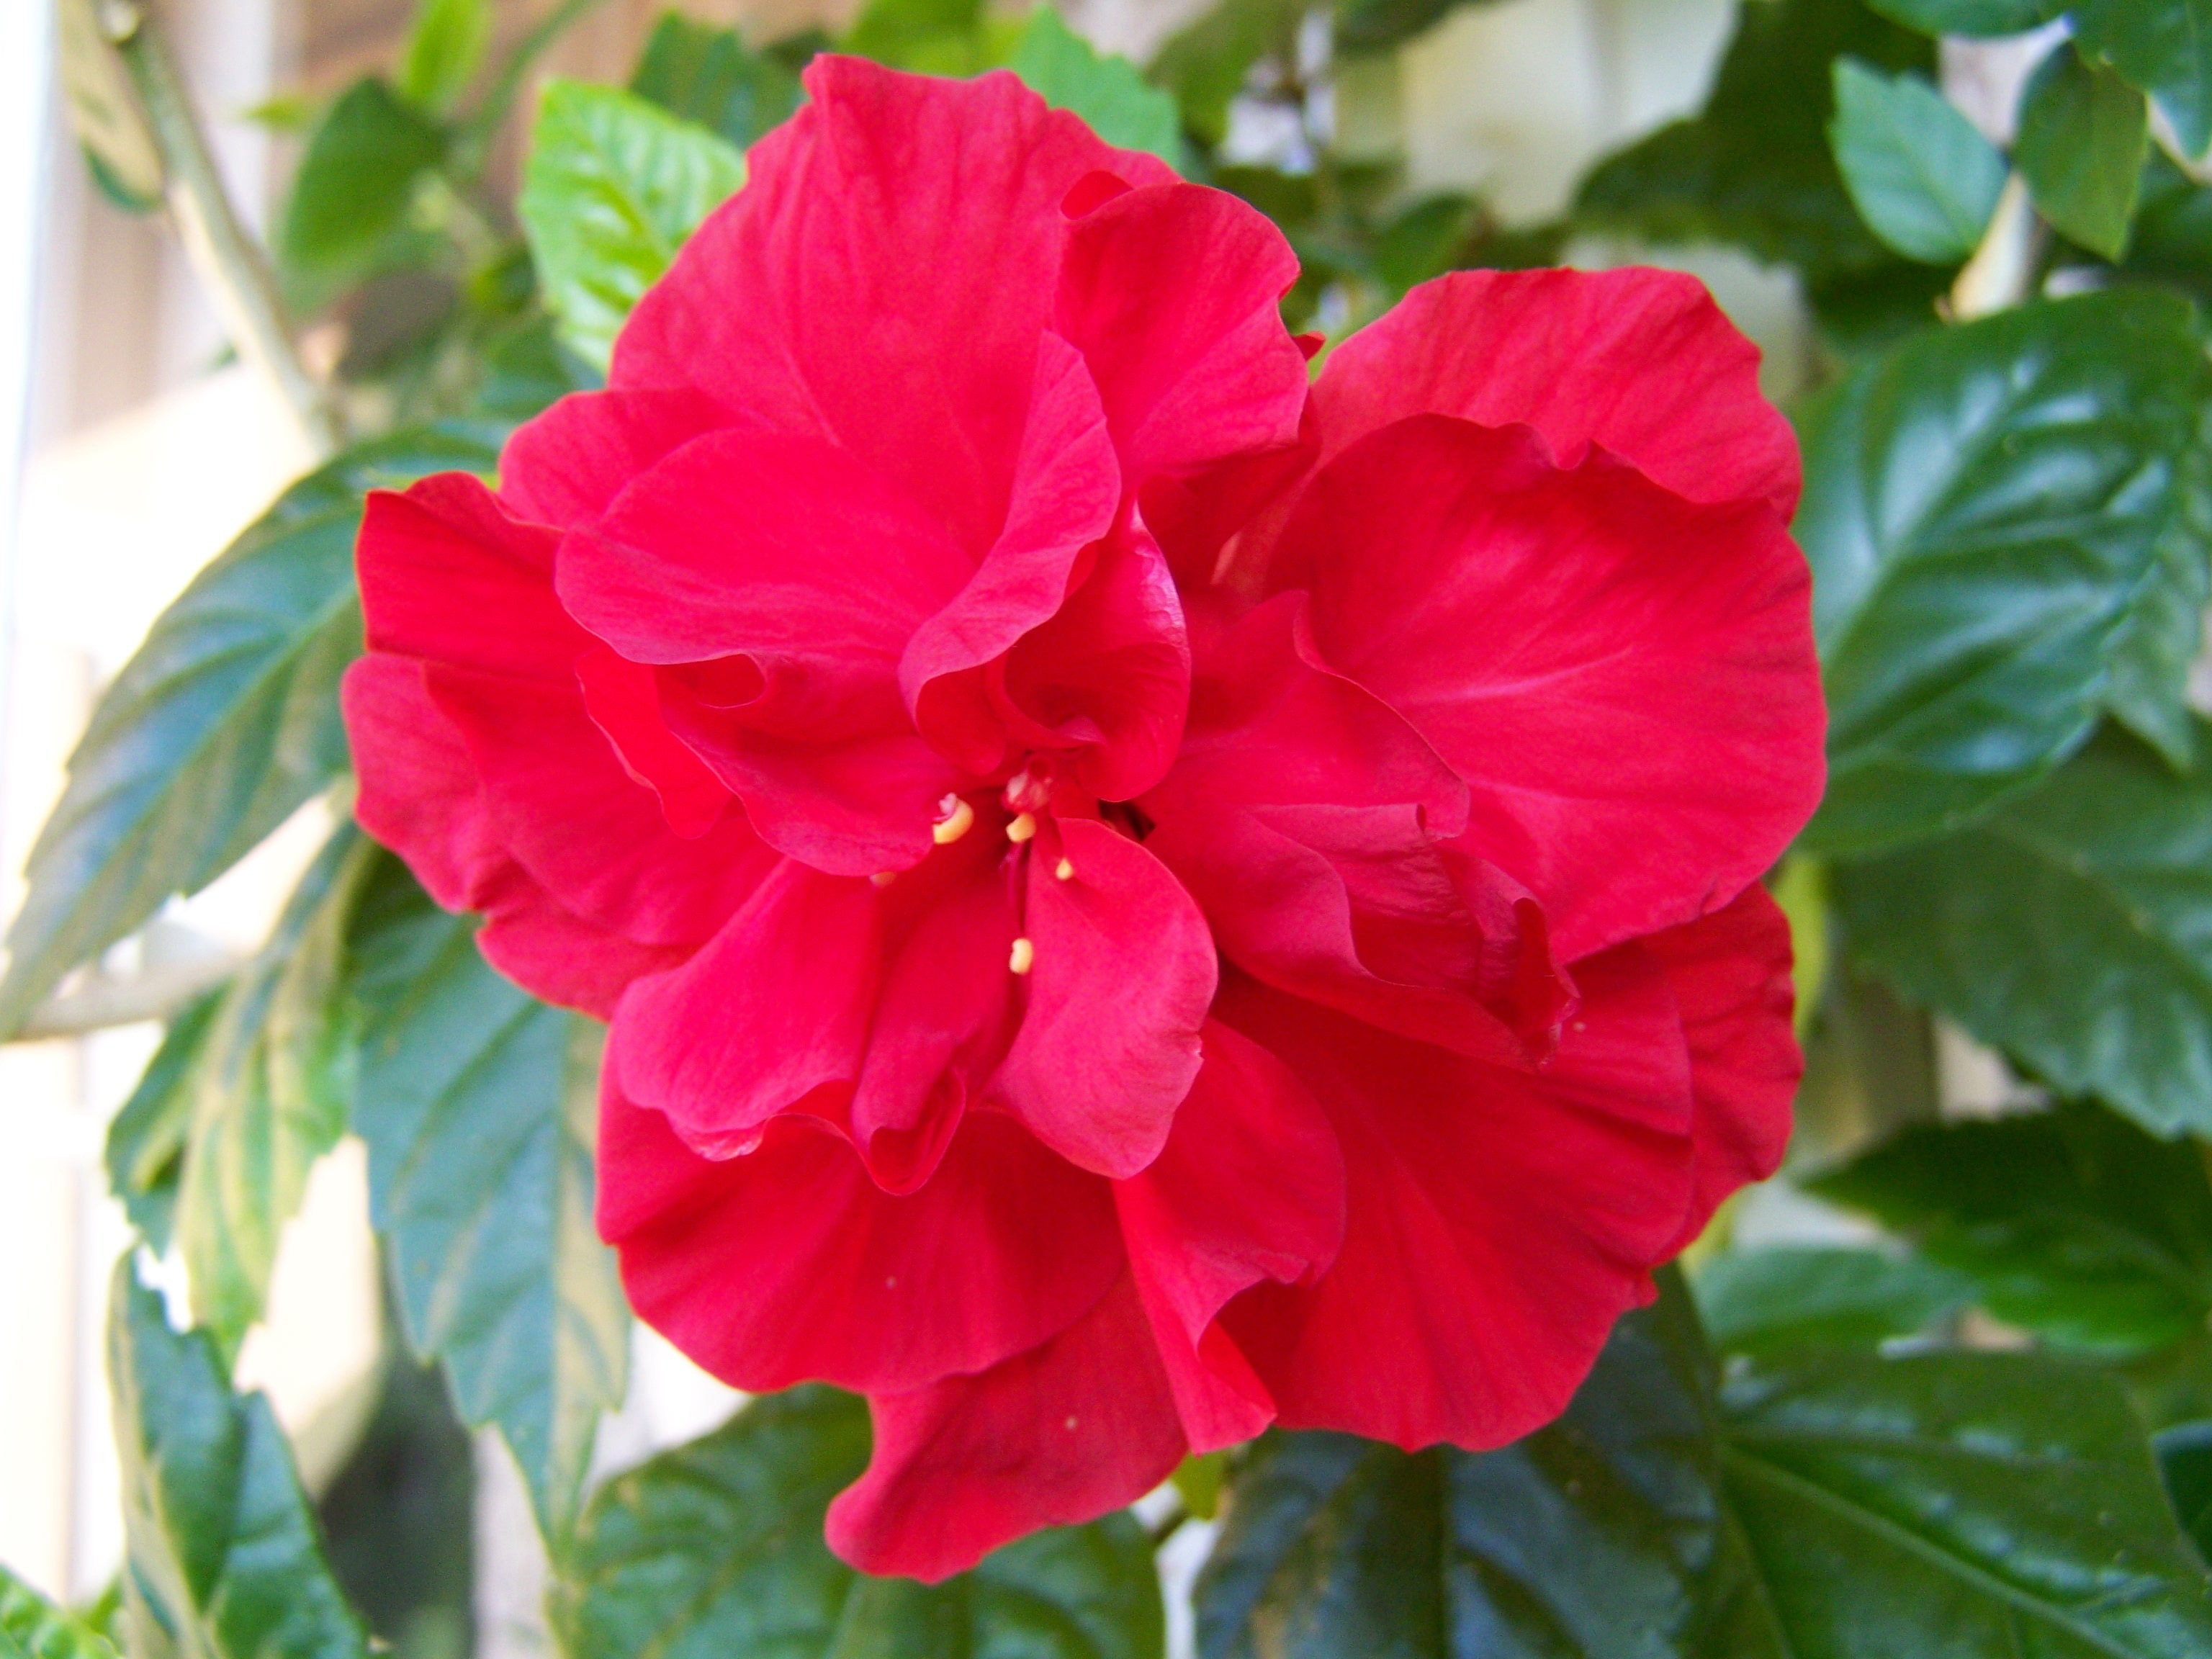
plant, flower, petal, red, flora, shrub, hibiscus, malvales, flowering plant, chinese hollyhock, room plant, china rose, chinese hibiscus, annual plant, land plant